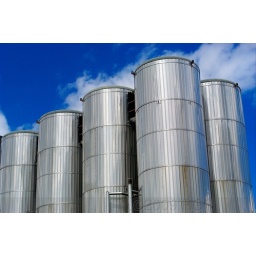
processing in aperture to enhance blue sky with edge sharpen and levels adjustment